Spade money

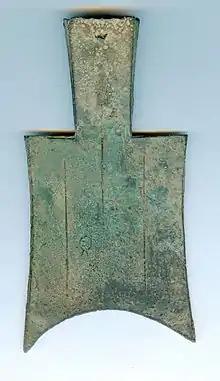
Square shoulder spade coin from the State of Zhou. c. 650–400 BC. One character bei.

Spade money was an early form of coin and commodity money used during the Zhou dynasty of China (1045 to 256 BCE). Spade money was shaped like a spade or weeding tool, but the thin blade and small sizes of spade money indicate that it had no utilitarian function. The earlier versions of spade coins tended to have a fragile, hollow socket, reminiscent of a metal shovel. Later versions of spade money had this socket transformed into a thin, flat piece, and over time, inscriptions were added to the spade coins to mark their denominations. Several versions of spade money circulated across the Chinese Central Plains during the Zhou dynasty period until they were abolished by the Qin dynasty in 221 BC in favour of the Ban Liang cash coins.